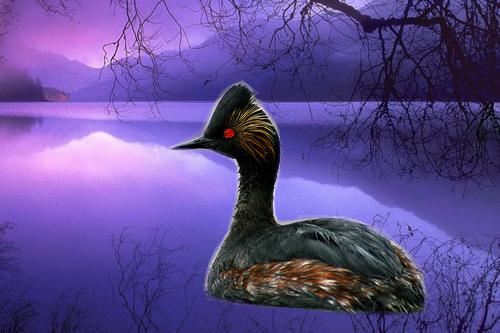
Bird species: Horned_Grebe
Bird type: waterbird
Background: water